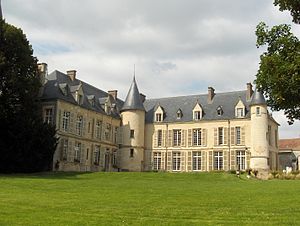
Parc Naturel régional du Vexin Français
Parkens administrationsbygning
Parc Naturel régional du Vexin Français i daglig tale blot Vexin Français er en regional nationalpark i regionen Île-de-France.